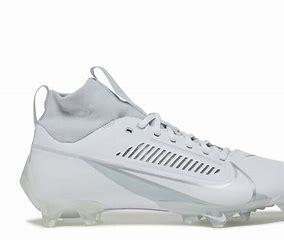
Brand: Nike
Model: Vapor Edge Pro 360 2